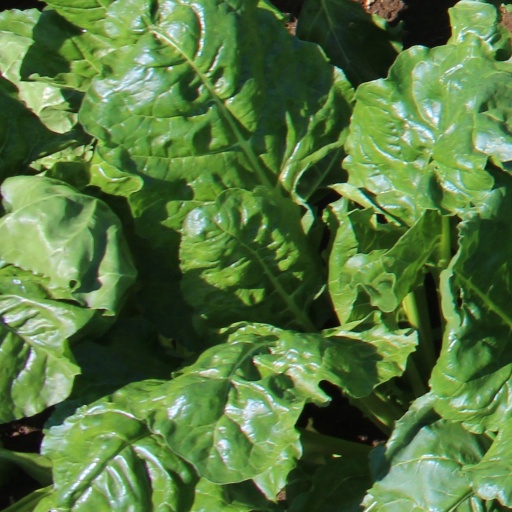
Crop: sugar beet